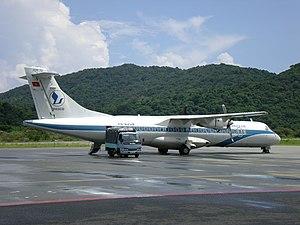
Un ATR 72 de la Vietnam Air Service Company (VASCO) à l'aéroport de Co Ông.
La Compagnie de service aérien Vietnamienne est une compagnie aérienne vietnamienne, filiale à 100 % de la compagnie nationale Vietnam Airlines.